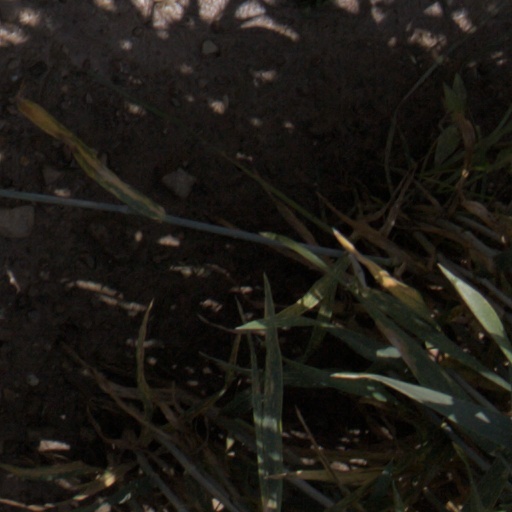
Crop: wheat